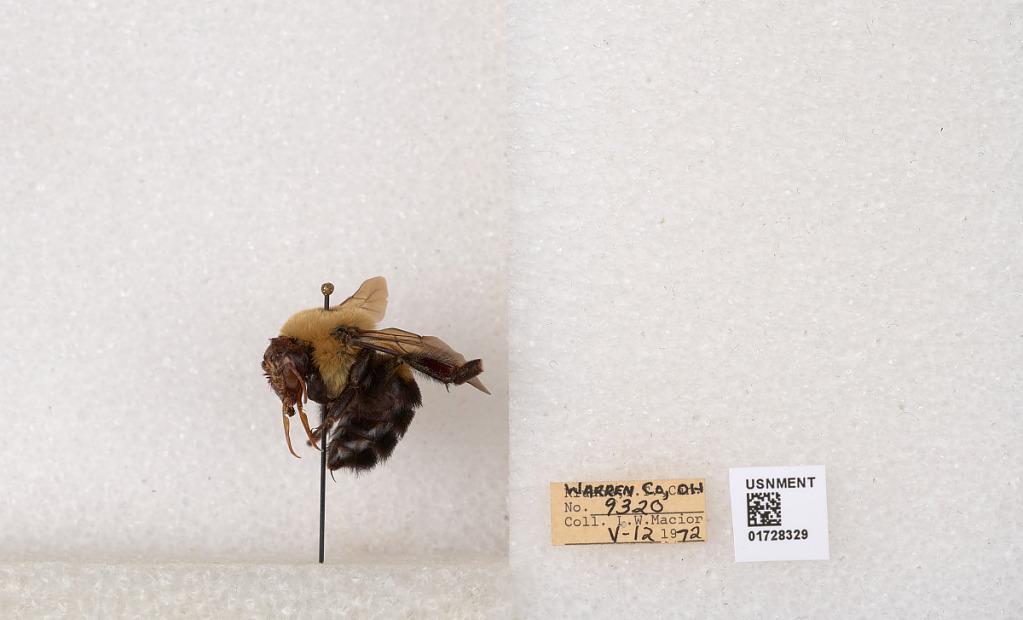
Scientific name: Bombus (Separatobombus) griseocollis (De Geer)
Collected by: L. Macior
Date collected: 1972-5-12
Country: United States
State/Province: Ohio
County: Warren
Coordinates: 39.4276, -84.1668